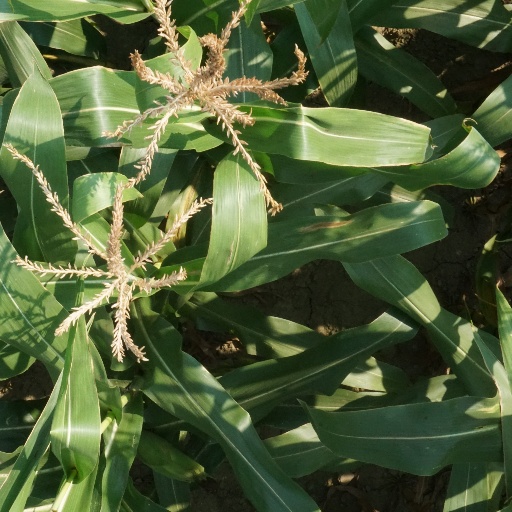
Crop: maize; corn